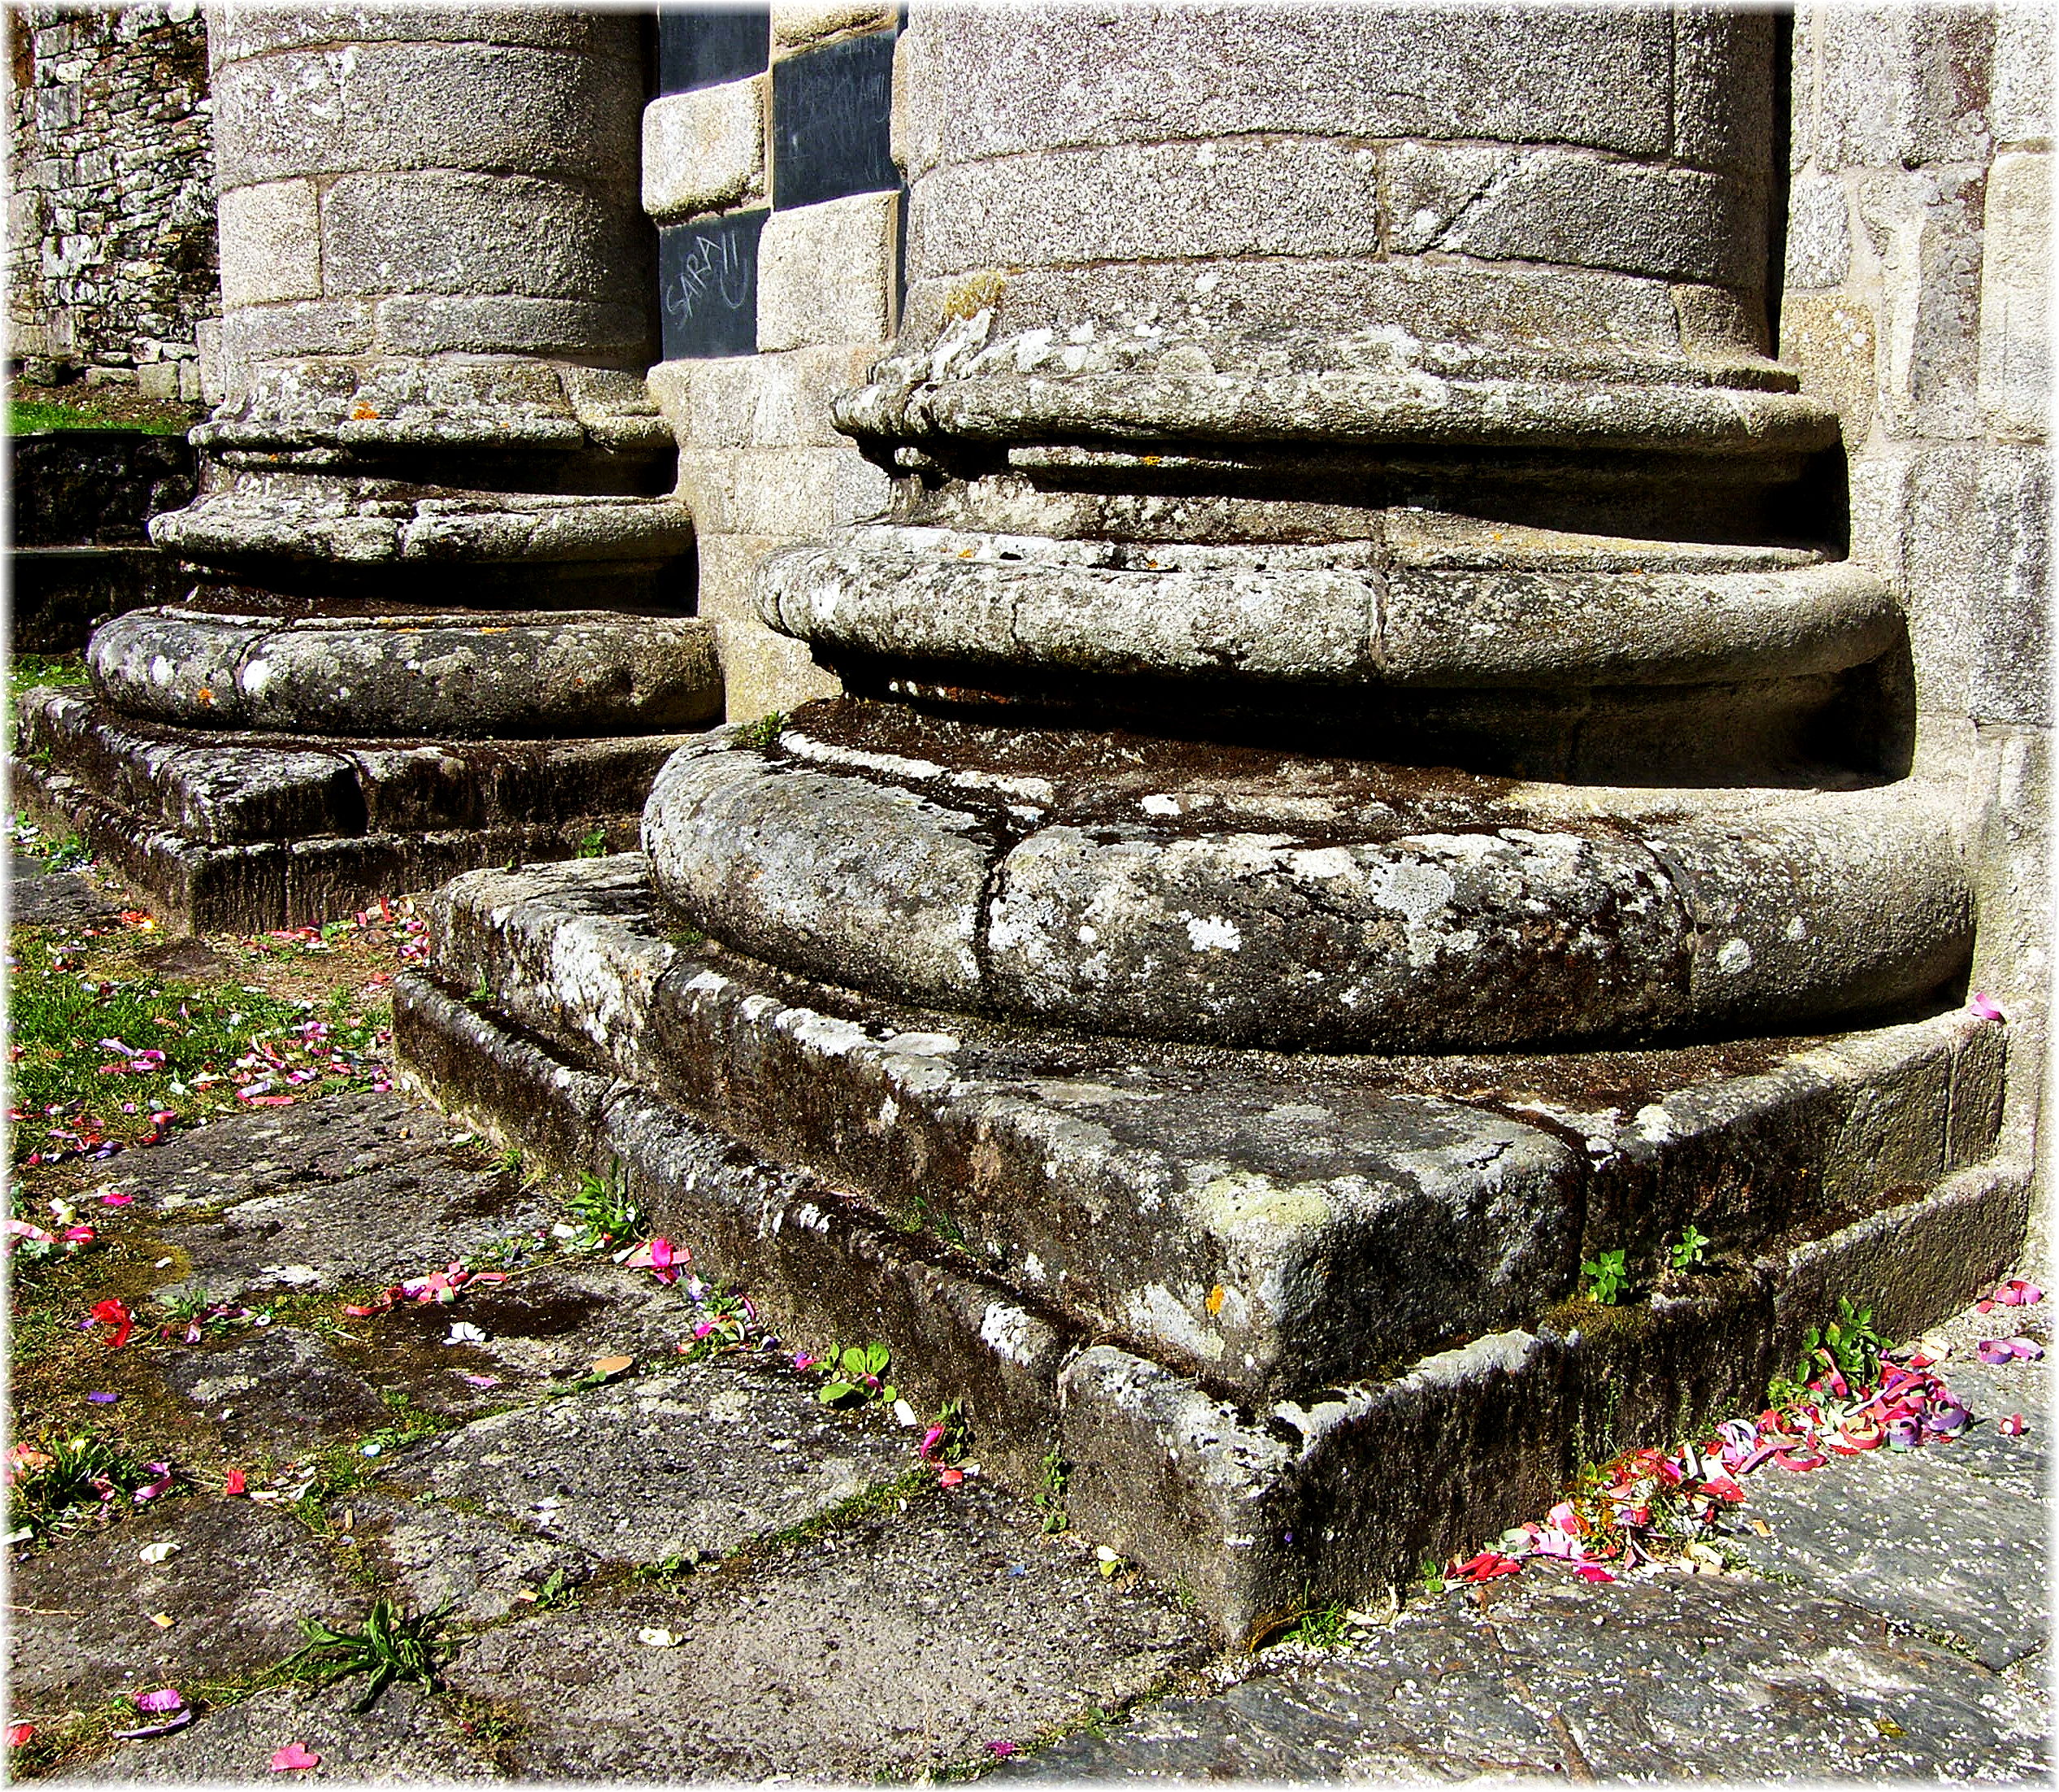
rock, structure, wall, column, stone wall, material, ruins, archaeological site, ancient history